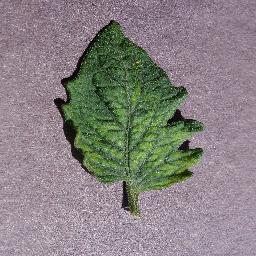
Label: Tomato___Tomato_mosaic_virus